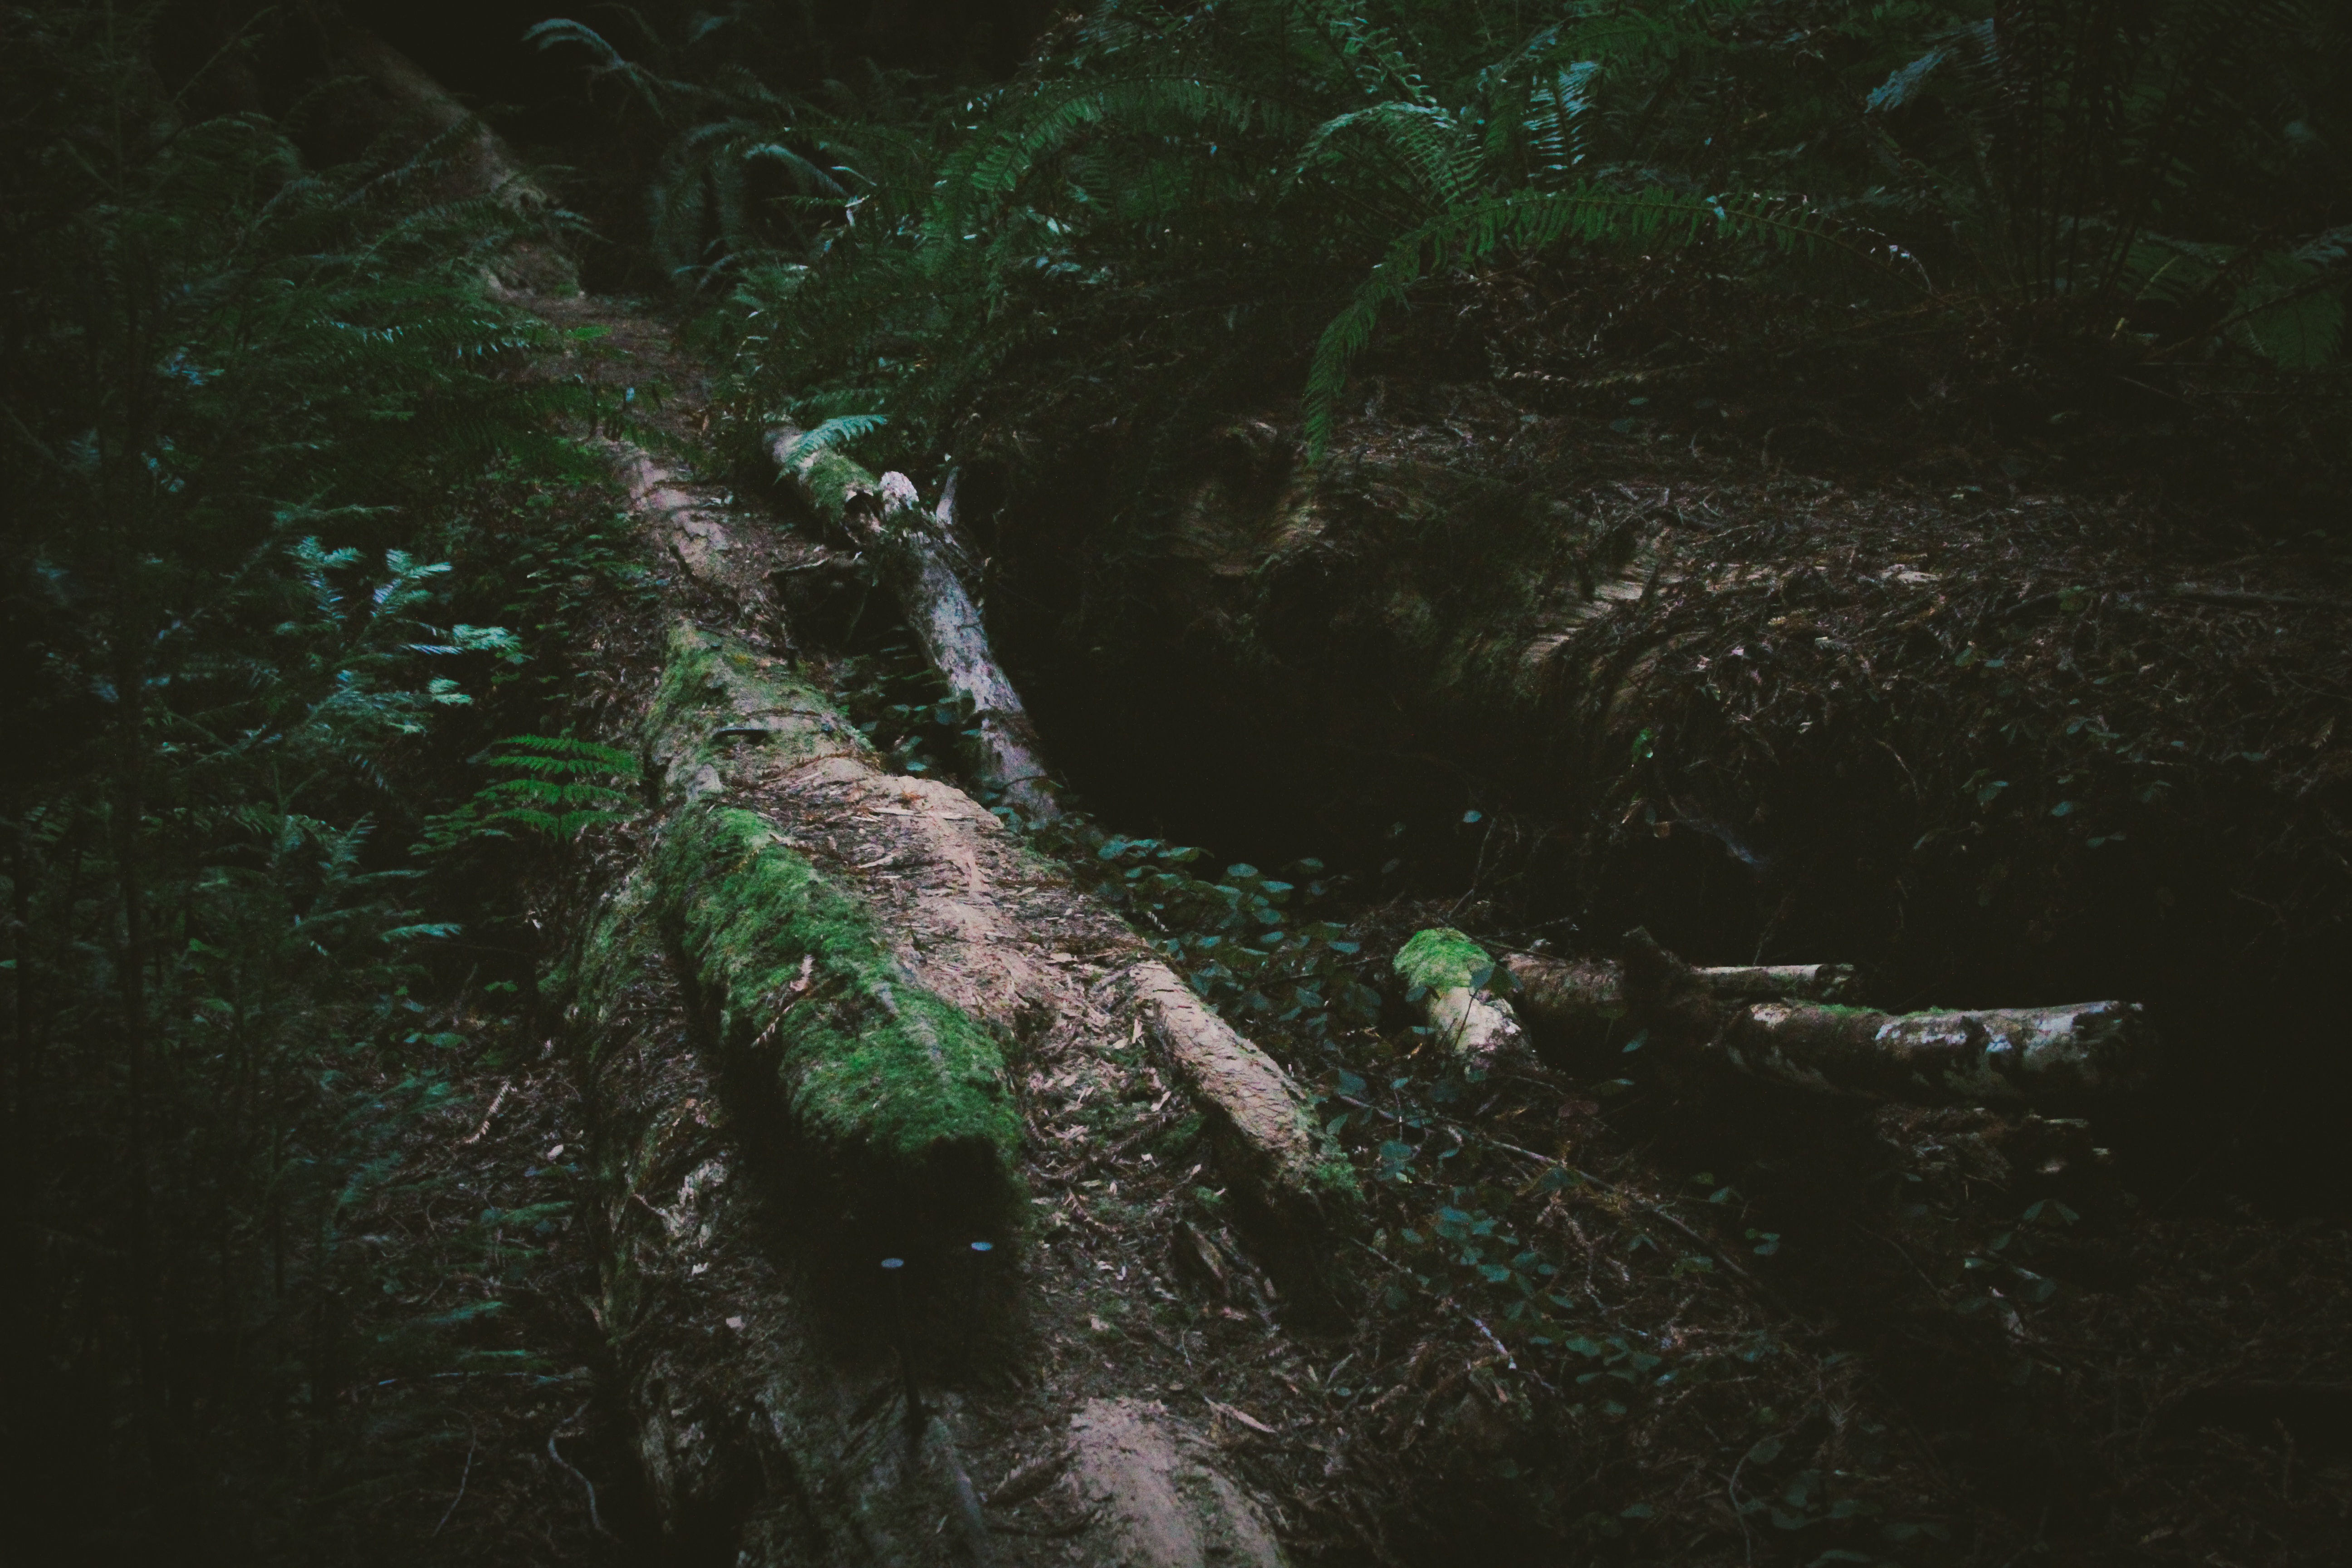
water, nature, forest, moss, underwater, log, green, reflection, jungle, darkness, habitat, screenshot